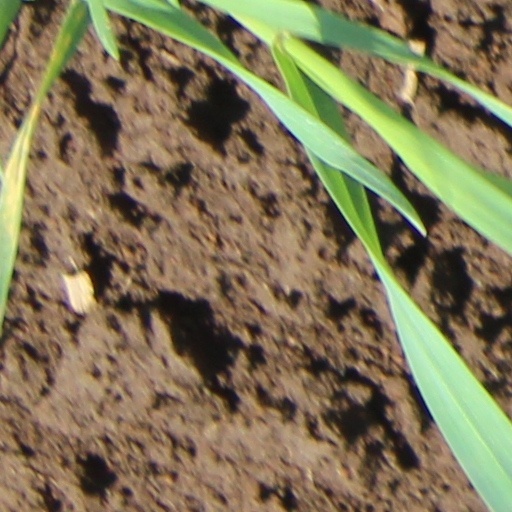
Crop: wheat